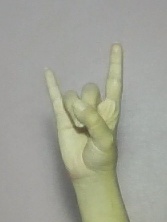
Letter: la